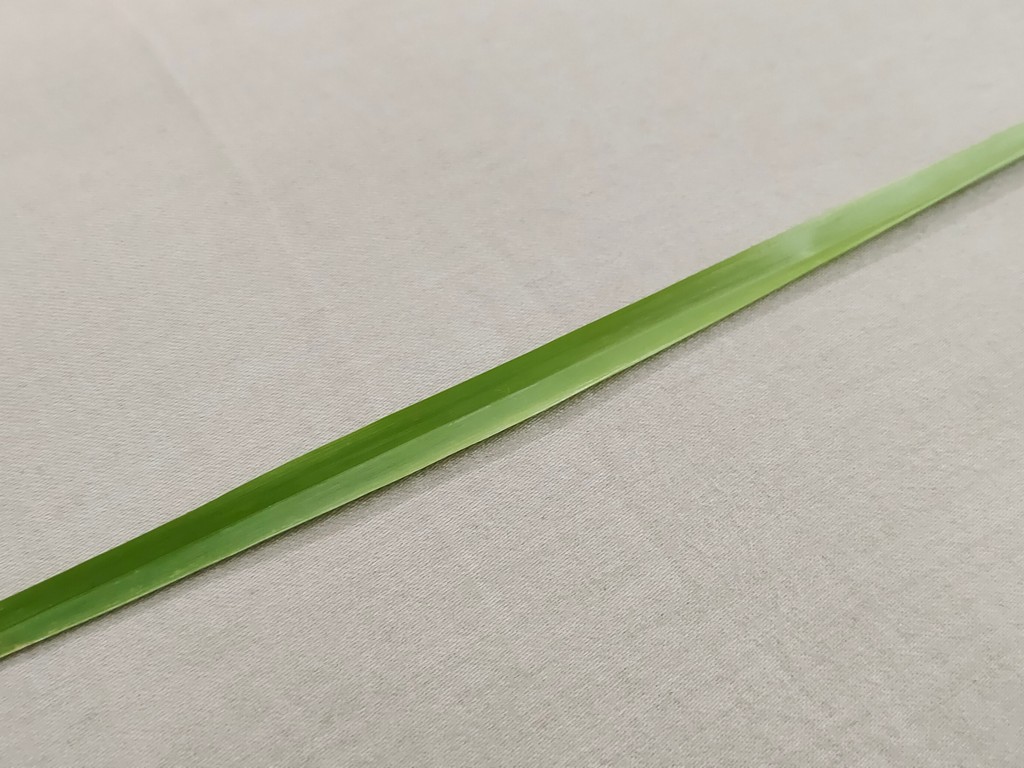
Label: Healthy